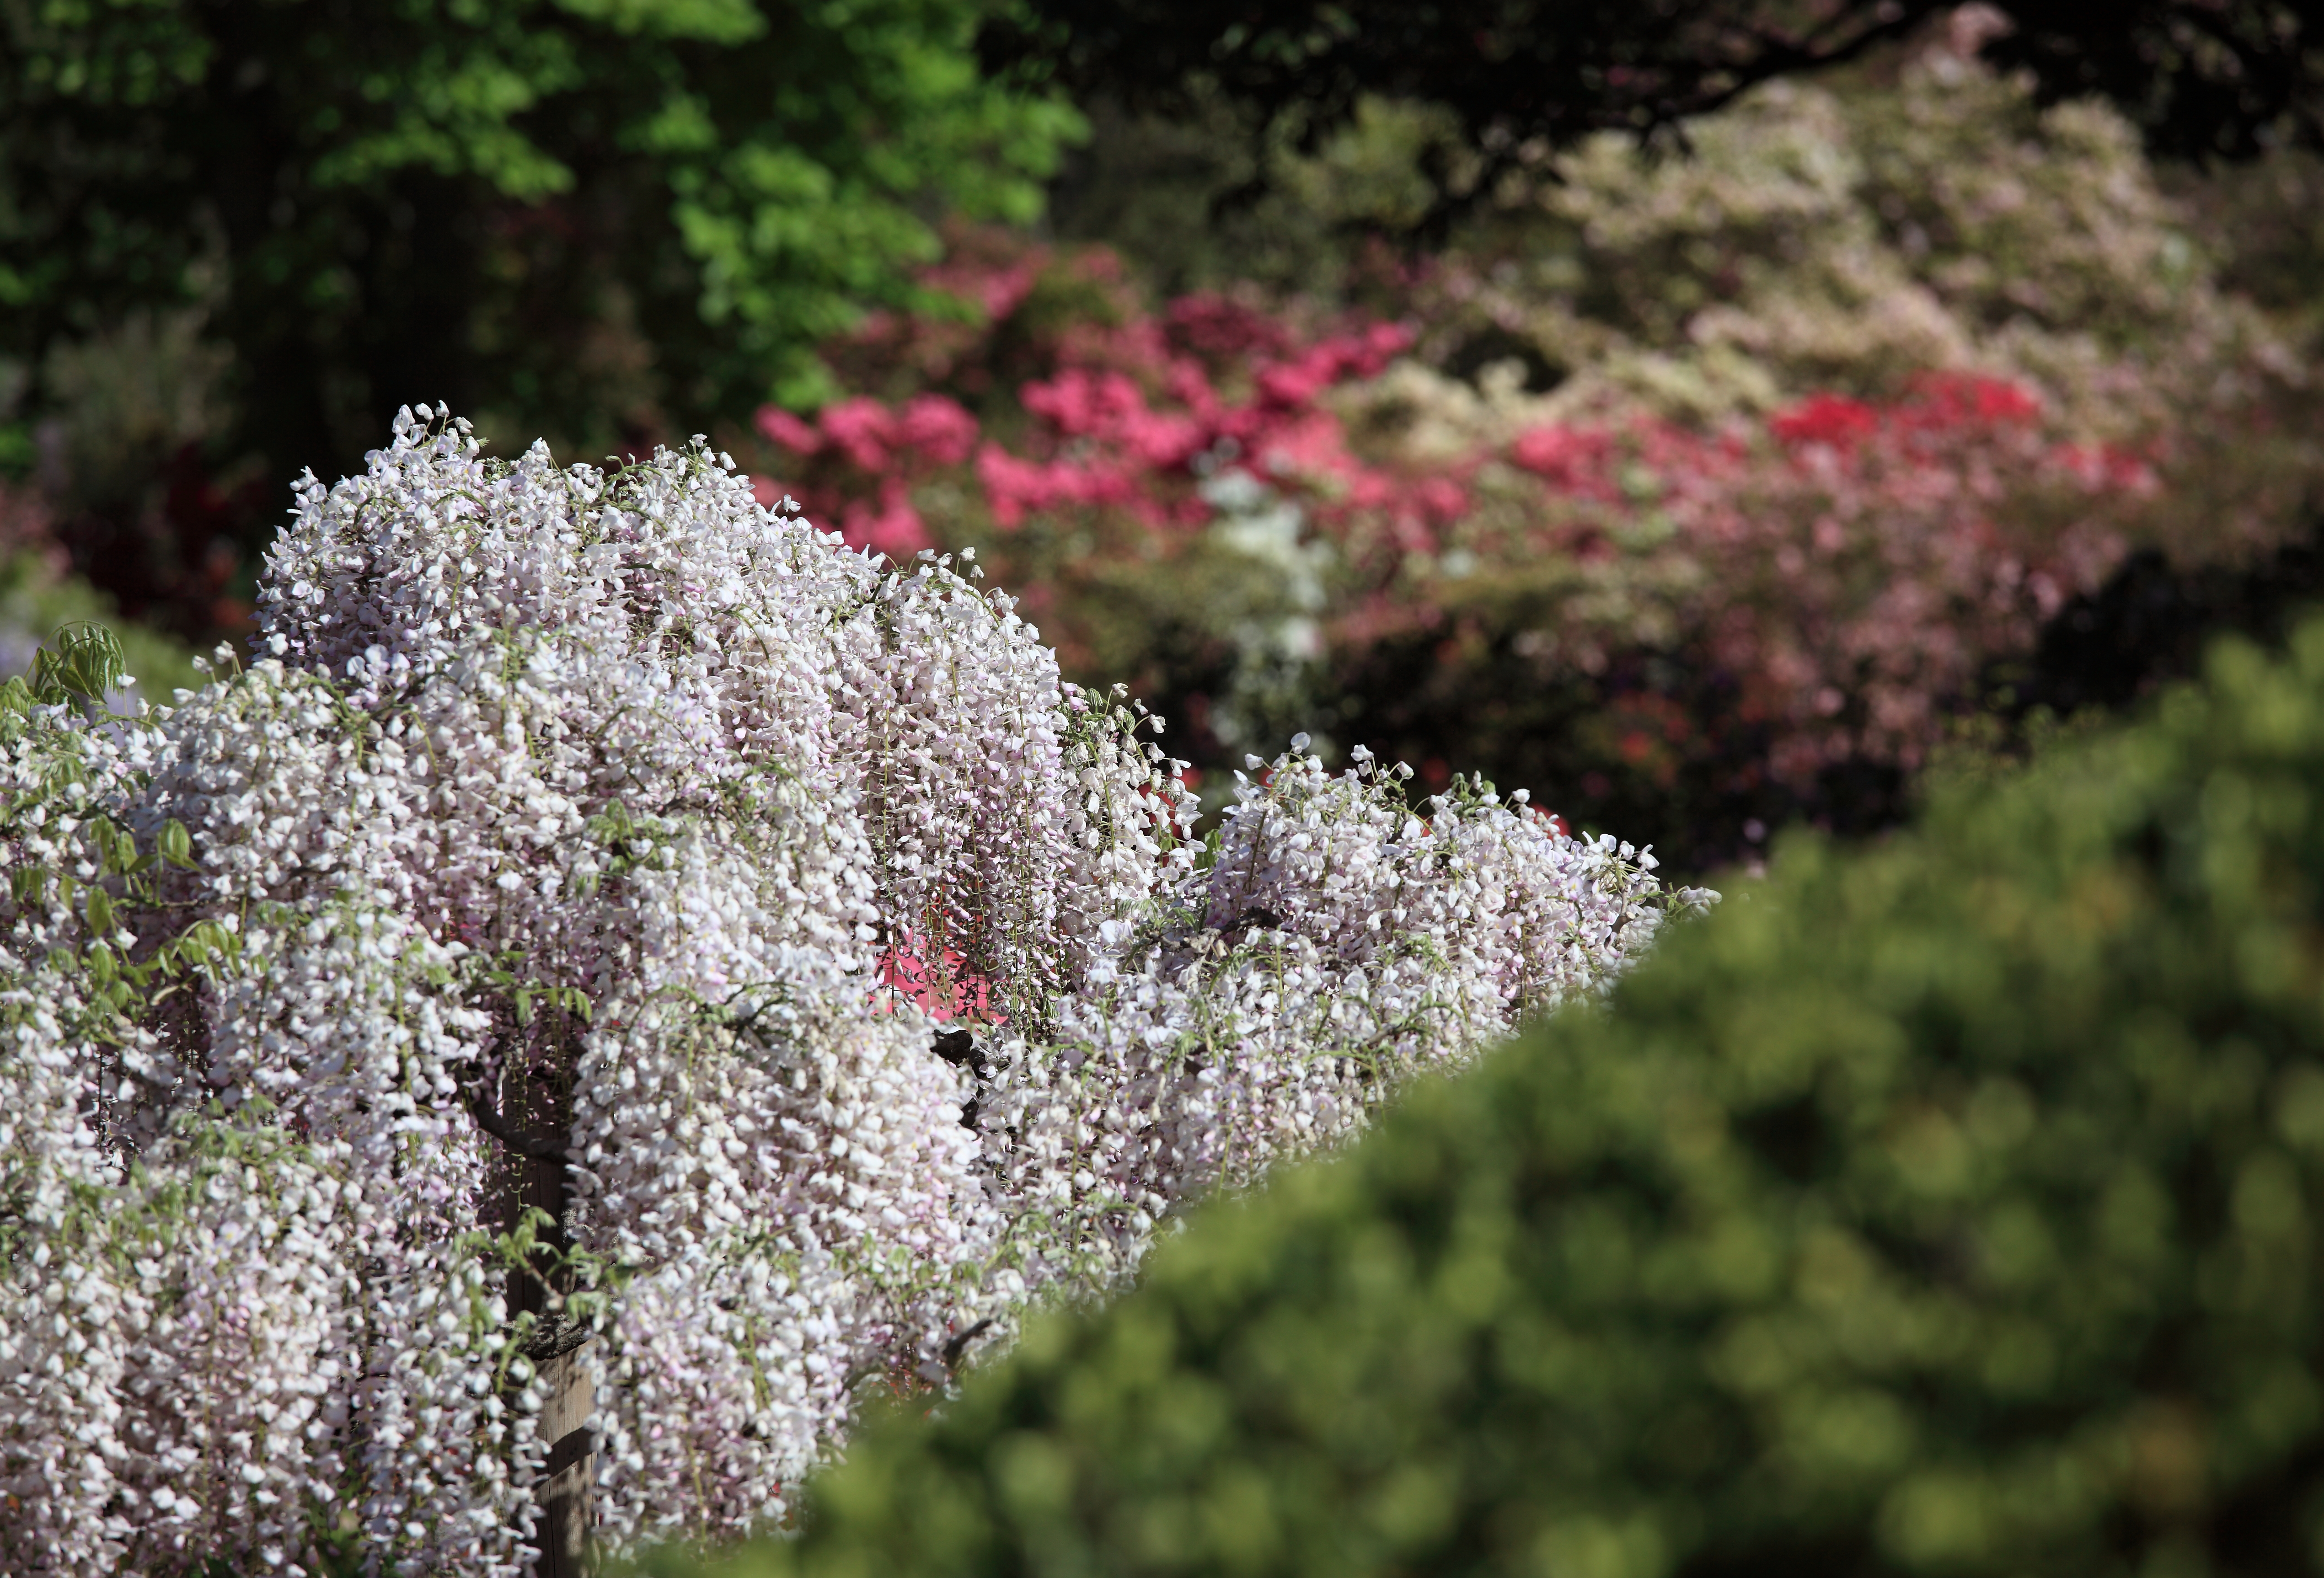
tree, nature, grass, branch, blossom, plant, lawn, meadow, leaf, flower, frost, spring, green, high, botany, garden, flora, wildflower, cool image, japanese, shrub, 5d, hires, markii, wisteria, hi, res, resolution, floribunda, macro photography, flowering plant, woody plant, land plant